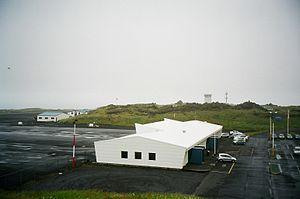
Terminal de l'aéroport d'Heimaey, Îles Vestmann, Islande.
Les îles Vestmann sont un archipel d'Islande situé dans l'océan Atlantique, dans le Sud du pays. Toutes les îles sont inhabitées hormis la plus grande, Heimaey, peuplée de 4 142 habitants qui vivent principalement de la pêche. L'île de Surtsey, la plus au sud de l'archipel et point le plus méridional de l'Islande, est née en 1963 d'une éruption volcanique.
L'aérodrome de Vestmannaeyjar est un aéroport islandais desservant l'île de Heimaey, située au sud de l'Islande.